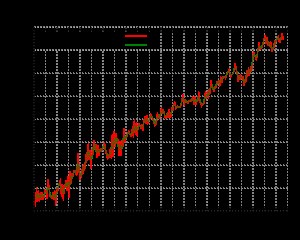
Havniveaustigning
Illustration af den globale vandstand målt fra satellitter (Neil White, CISRO, Australien)
Havniveaustigning refererer til en stigning i mængden af vand i verdenshavene, hvilket resulterer i en stigning i det globale havniveau også benævnt den globale havspejlsstigning eller middelvandstandsstigningen. På engelsk bruges betegnelsen global mean sea level rise.